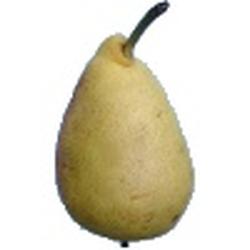
Label: Pear